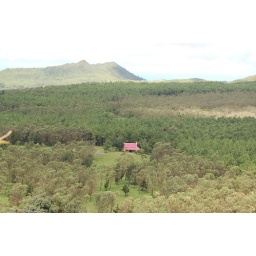
Colonial house in the mountains